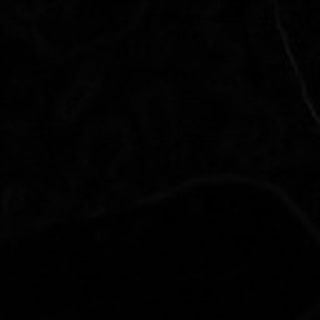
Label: cotton_target_spot